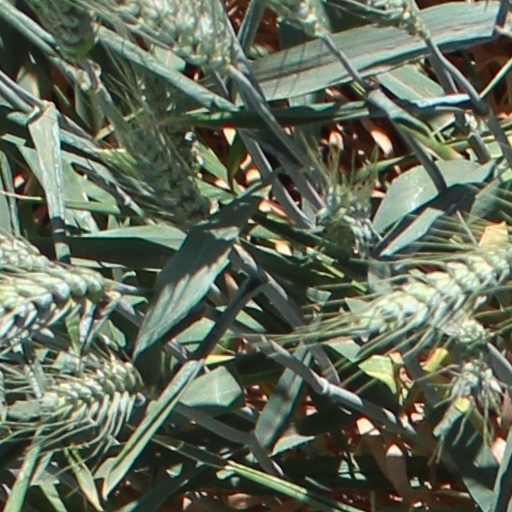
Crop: wheat